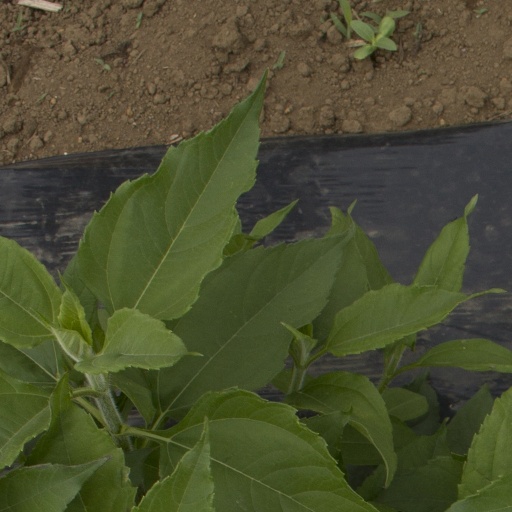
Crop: Jerusalem artichoke